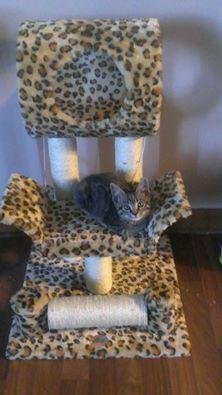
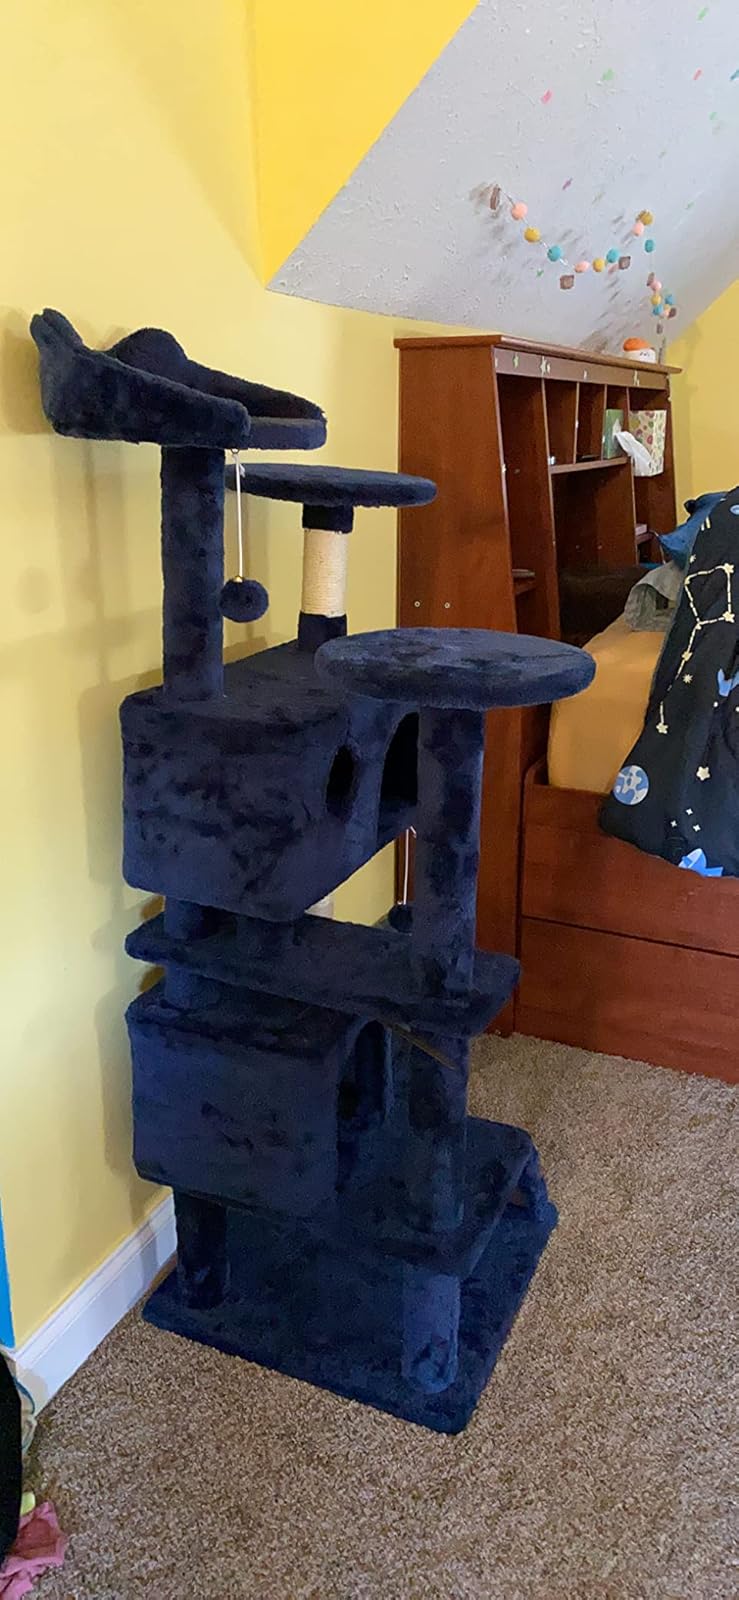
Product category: items_cat tree
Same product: no